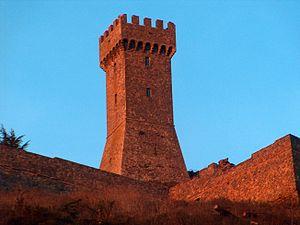
Radicofani est une commune italienne de la province de Sienne dans la région Toscane en Italie, un bourg médiéval qui trône à 766 m sur une colline basaltique surmonté d'une forteresse à 846 m.